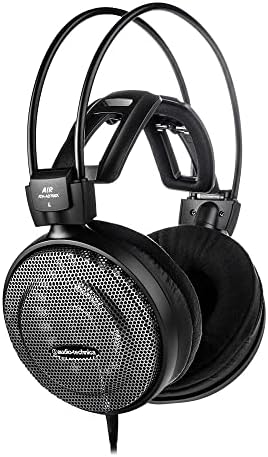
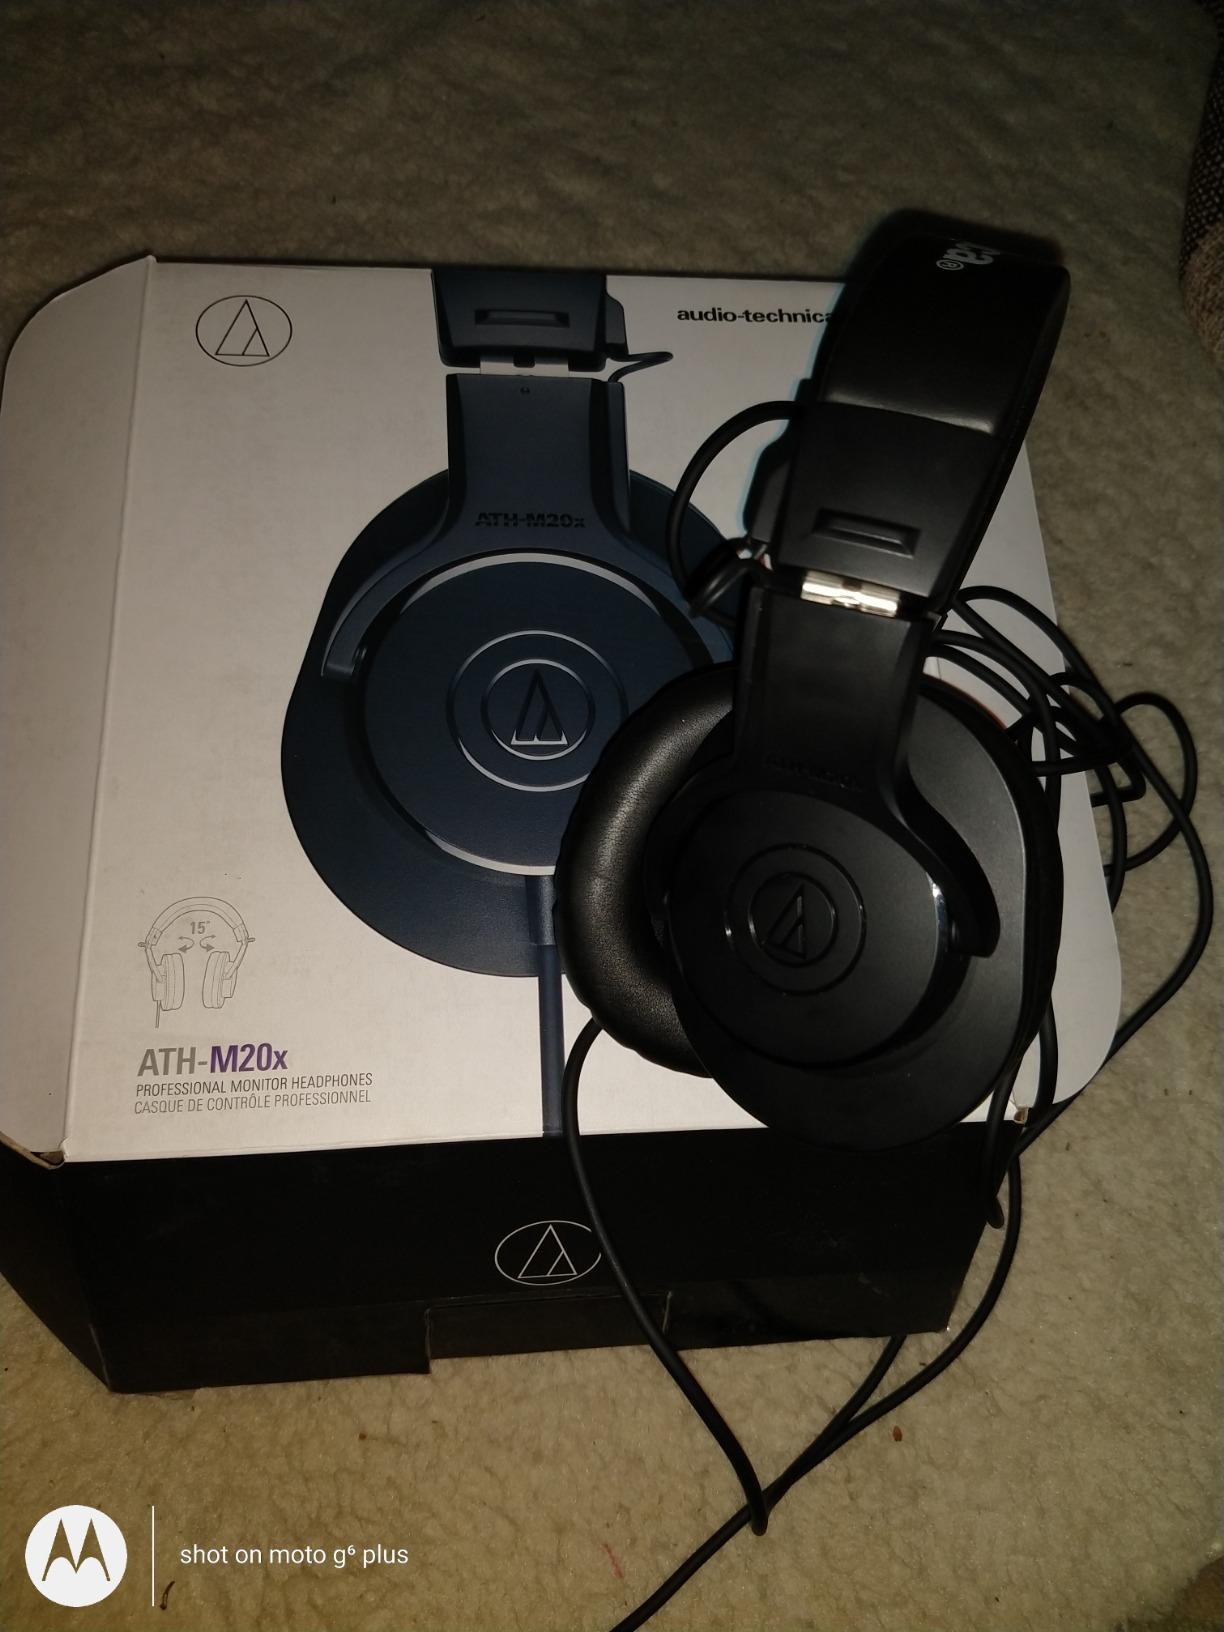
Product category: headphones
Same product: no